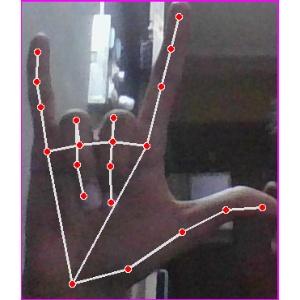
अक्षर: व